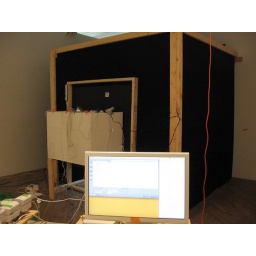
The computer that makes the shifting scene shift in the illusion box behind in Some Rooms - Part I (Yours)